Nippon Television

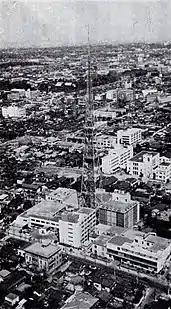

Nippon Television applied to the MPT in April 1957 for a color television broadcast license, which it received in December of that year. Matsutaro Shoriki returned to Nippon TV as the president of the broadcaster after resigning as the Minister of State in 1958. After taking office as the president, he increased his investment in color television. In December 1958, NTV introduced videotape recording in a one-off drama series using American RCA 2-inch quad tape.